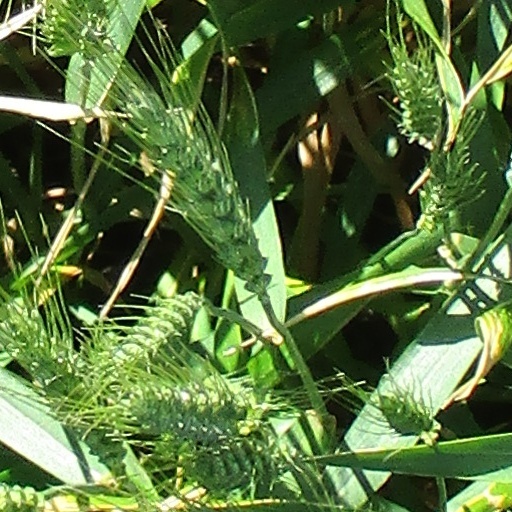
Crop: wheat